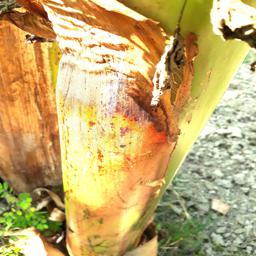
Label: PSEUDOSTEM WEEVIL